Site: brandenburg
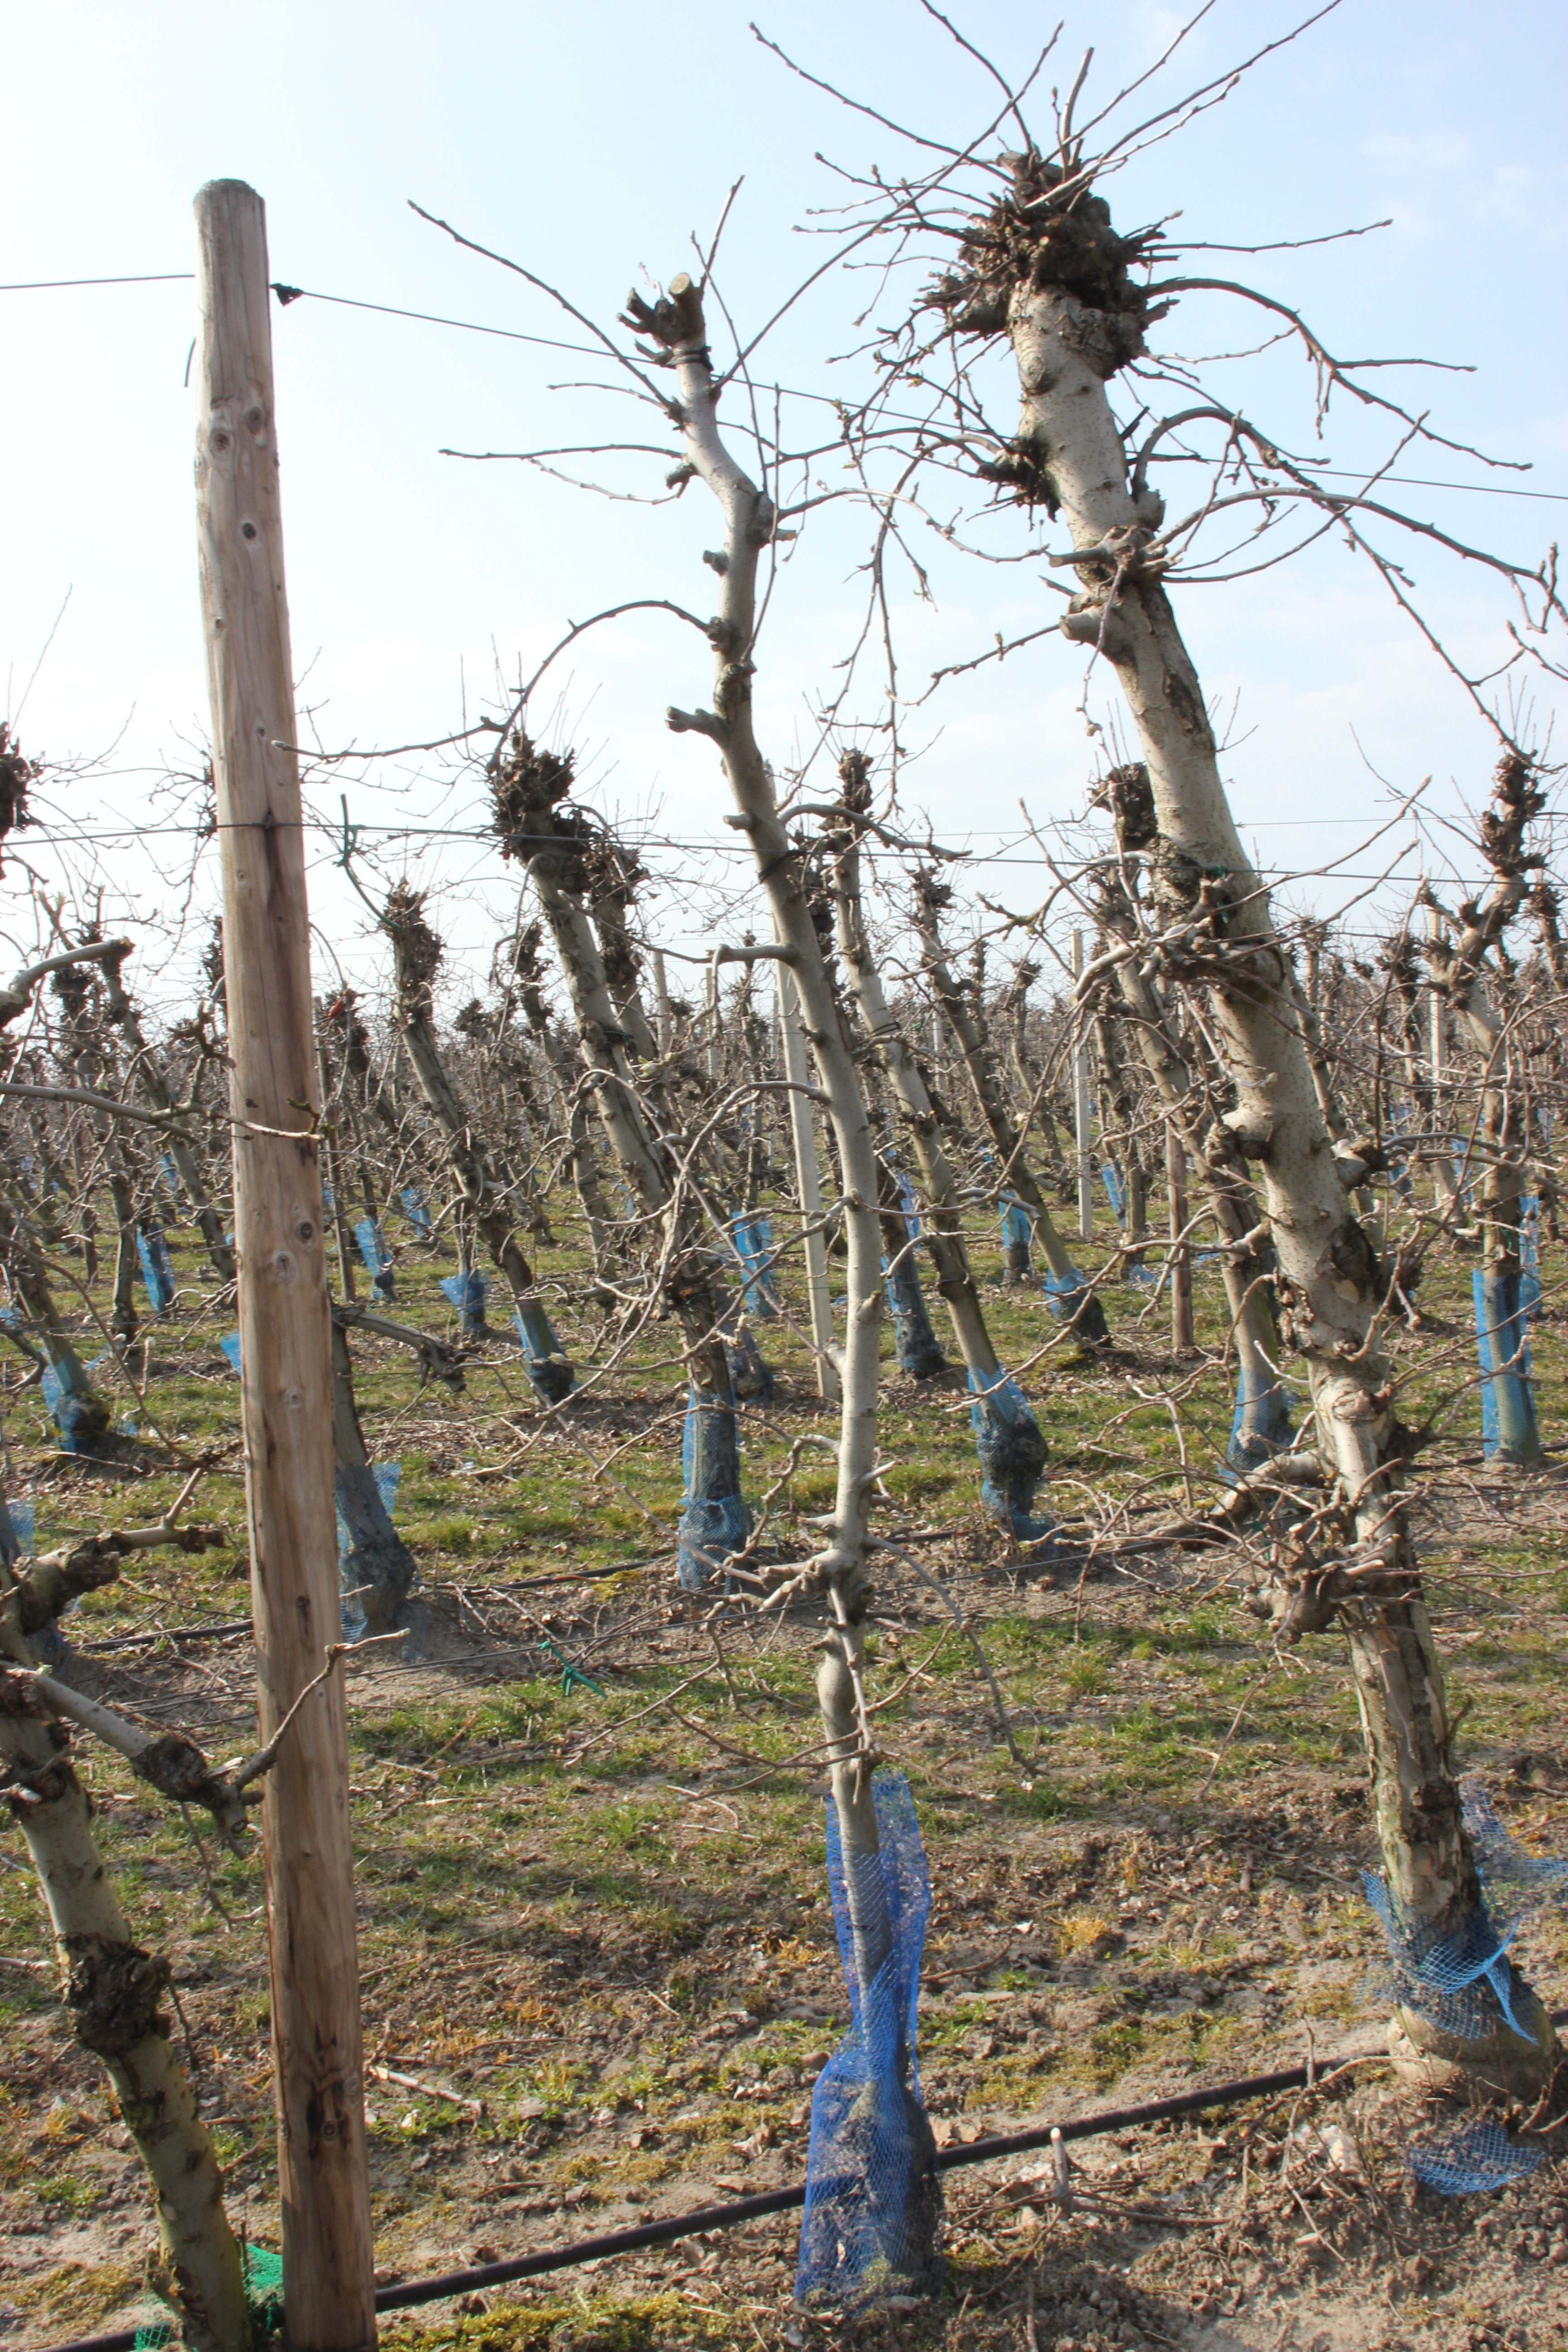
Growth stage (BBCH 03): Bud development